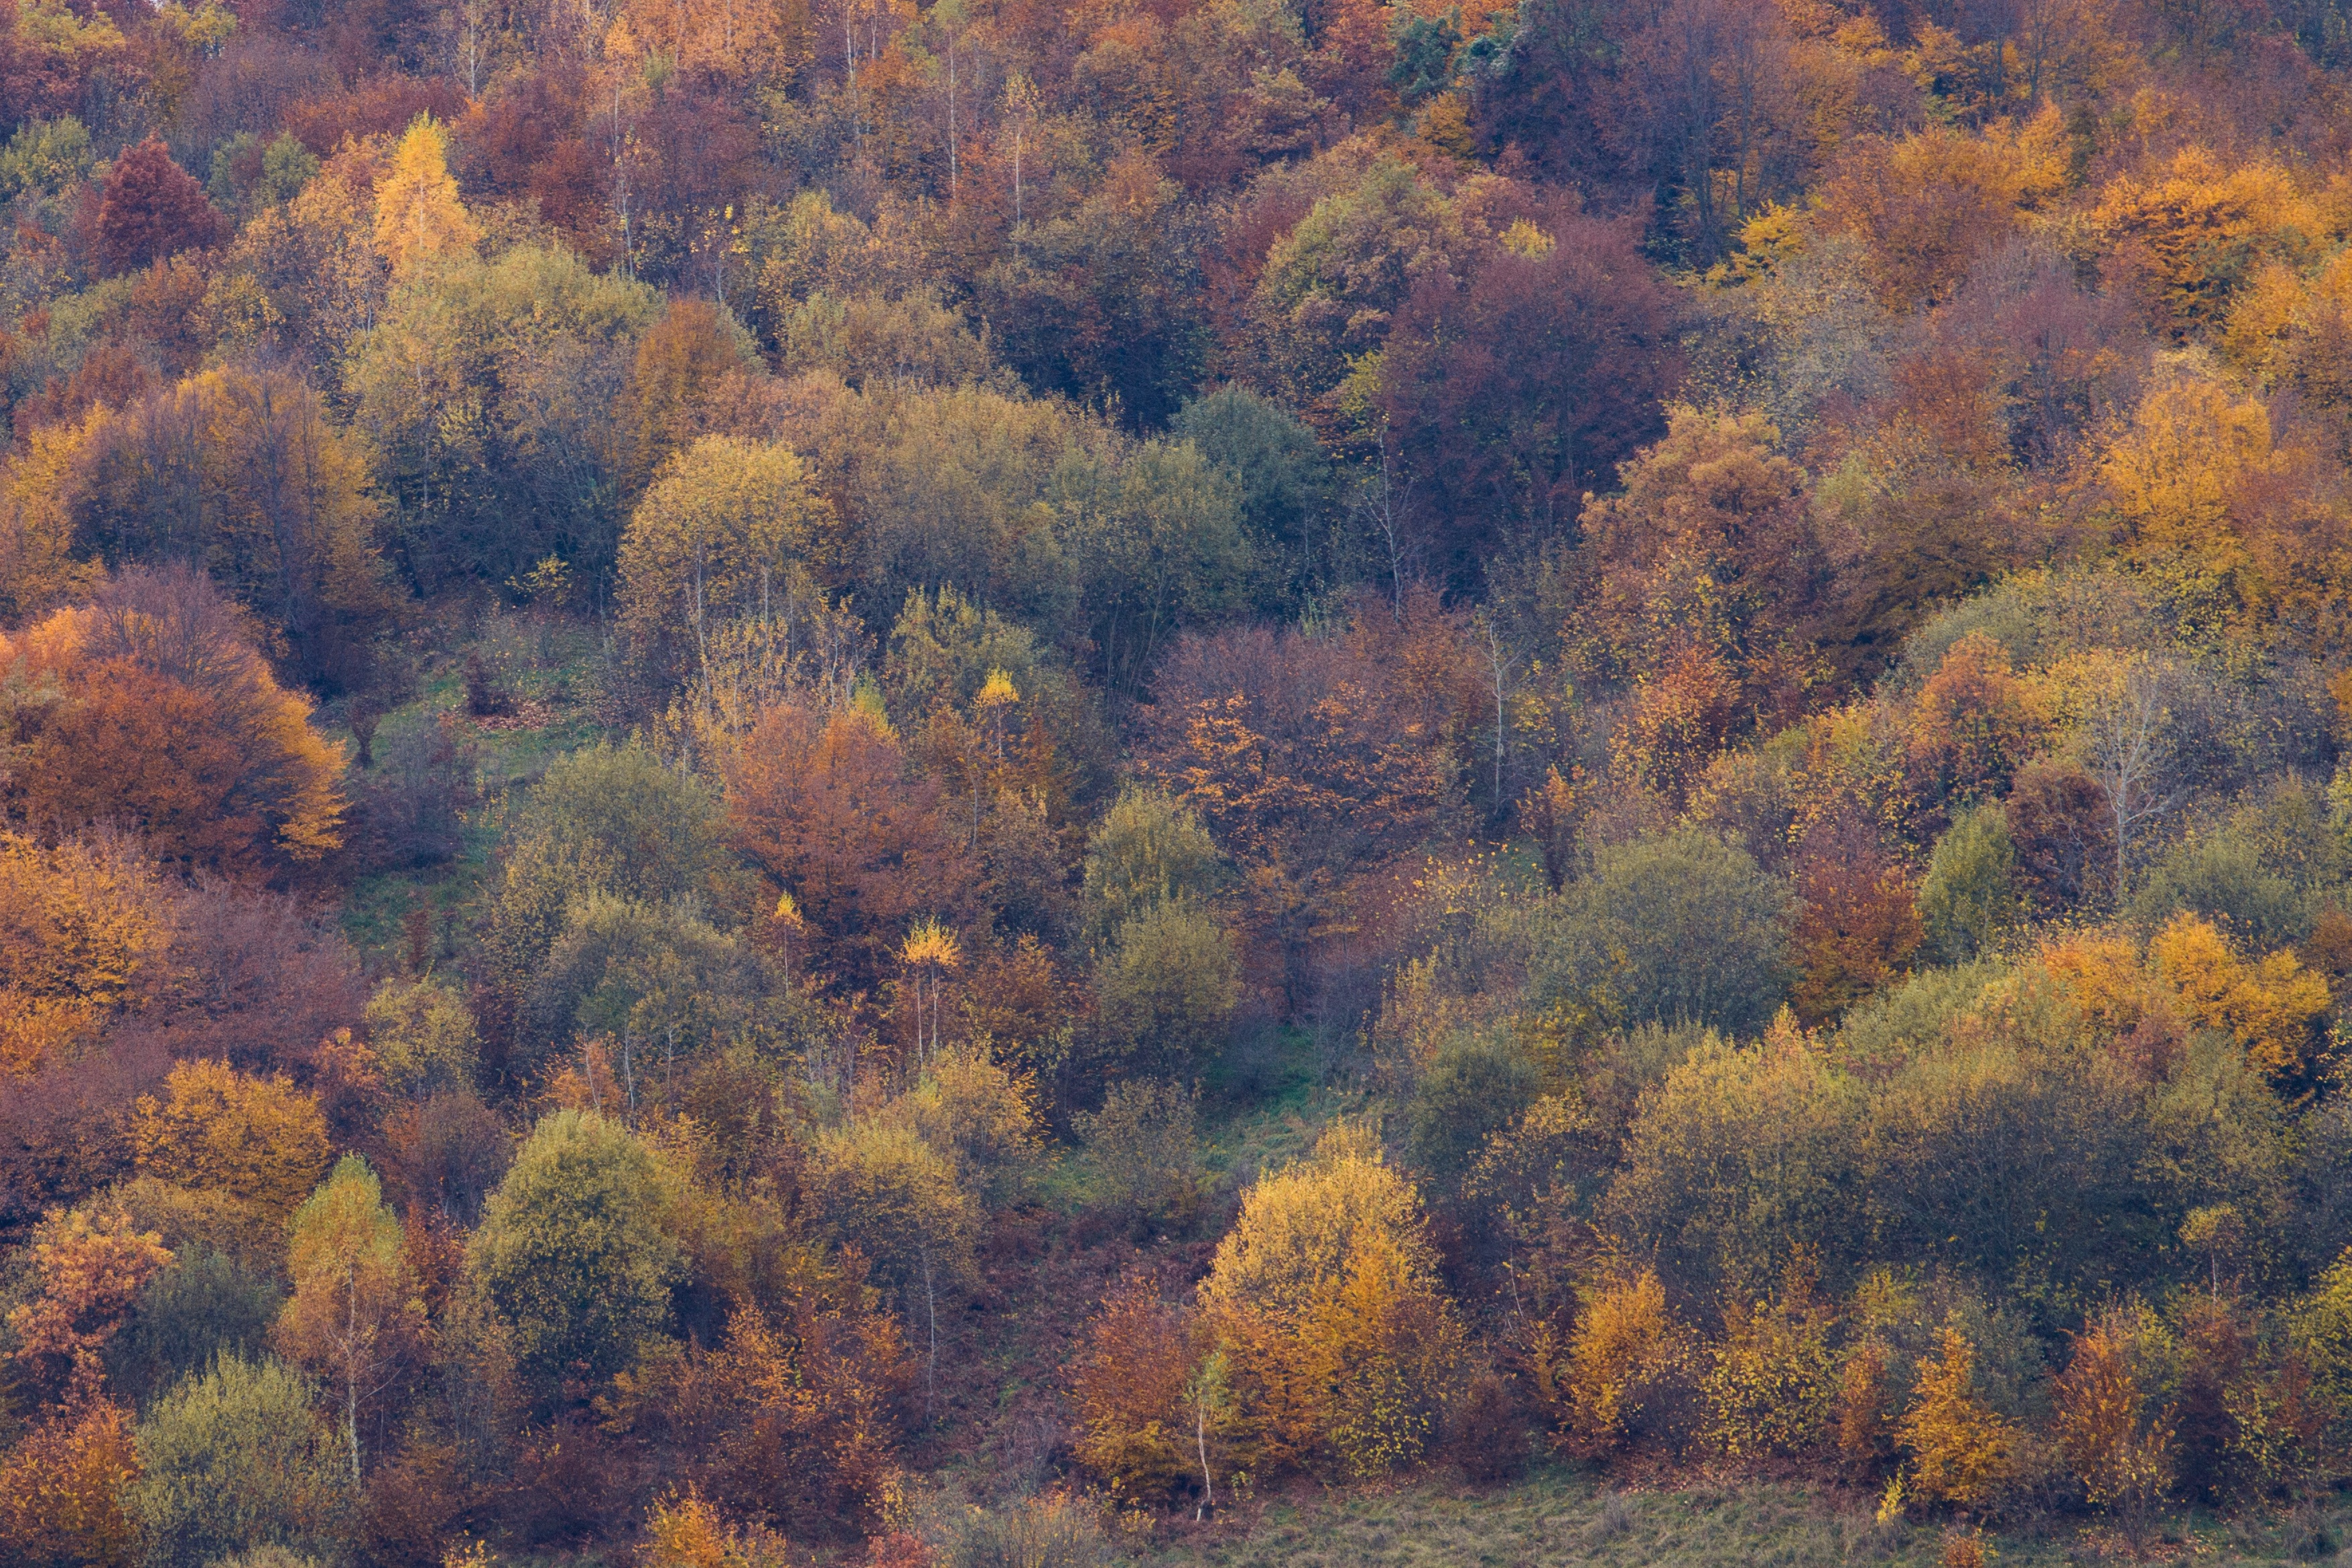
landscape, tree, nature, forest, wilderness, plant, meadow, morning, leaf, hill, autumn, season, woodland, habitat, larch, ecosystem, natural environment, atmospheric phenomenon, woody plant, temperate broadleaf and mixed forest, temperate coniferous forest